Khokababu

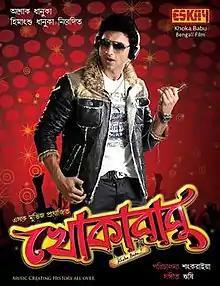
Theatrical poster

Khokababu is an Indian Bengali action comedy film directed by Shankar Aiyya. The film stars Dev, Subhashree, Ferdous, and Laboni Sarkar in the lead roles. The film was released in the theatres on 13 January 2012. It served as the maiden installment of the "Khokababu" series. Made on a budget of crore, it emerged a box office success. This film was a remake of the 2007 Telugu film, "Dhee".